Gulabsinh

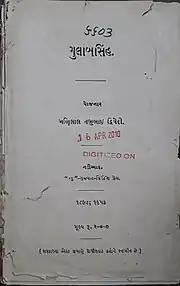

Gulabsinh attends a festival in Delhi, where he saves the dancer Rama from the clutches of a wicked nobleman with his secret supernatural power. He advises Rama to marry Lalaji, a painter who loves Rama but is reluctant to marry a dancer. Rama loves Gulabsinh, who inspires awe in her. Lalaji is attracted to Gulabsinh for his supernatural powers. Gulabsinh directs him to Matsyendra, and marries Rama at the cost of his immortality to save her. Matsyendra laughs at Gulabsinh and advises him to return to the seclusion of spiritual practice; Gulabsinh does not return, however, and allows his supernatural powers to disappear.